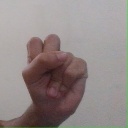
अक्षर: स